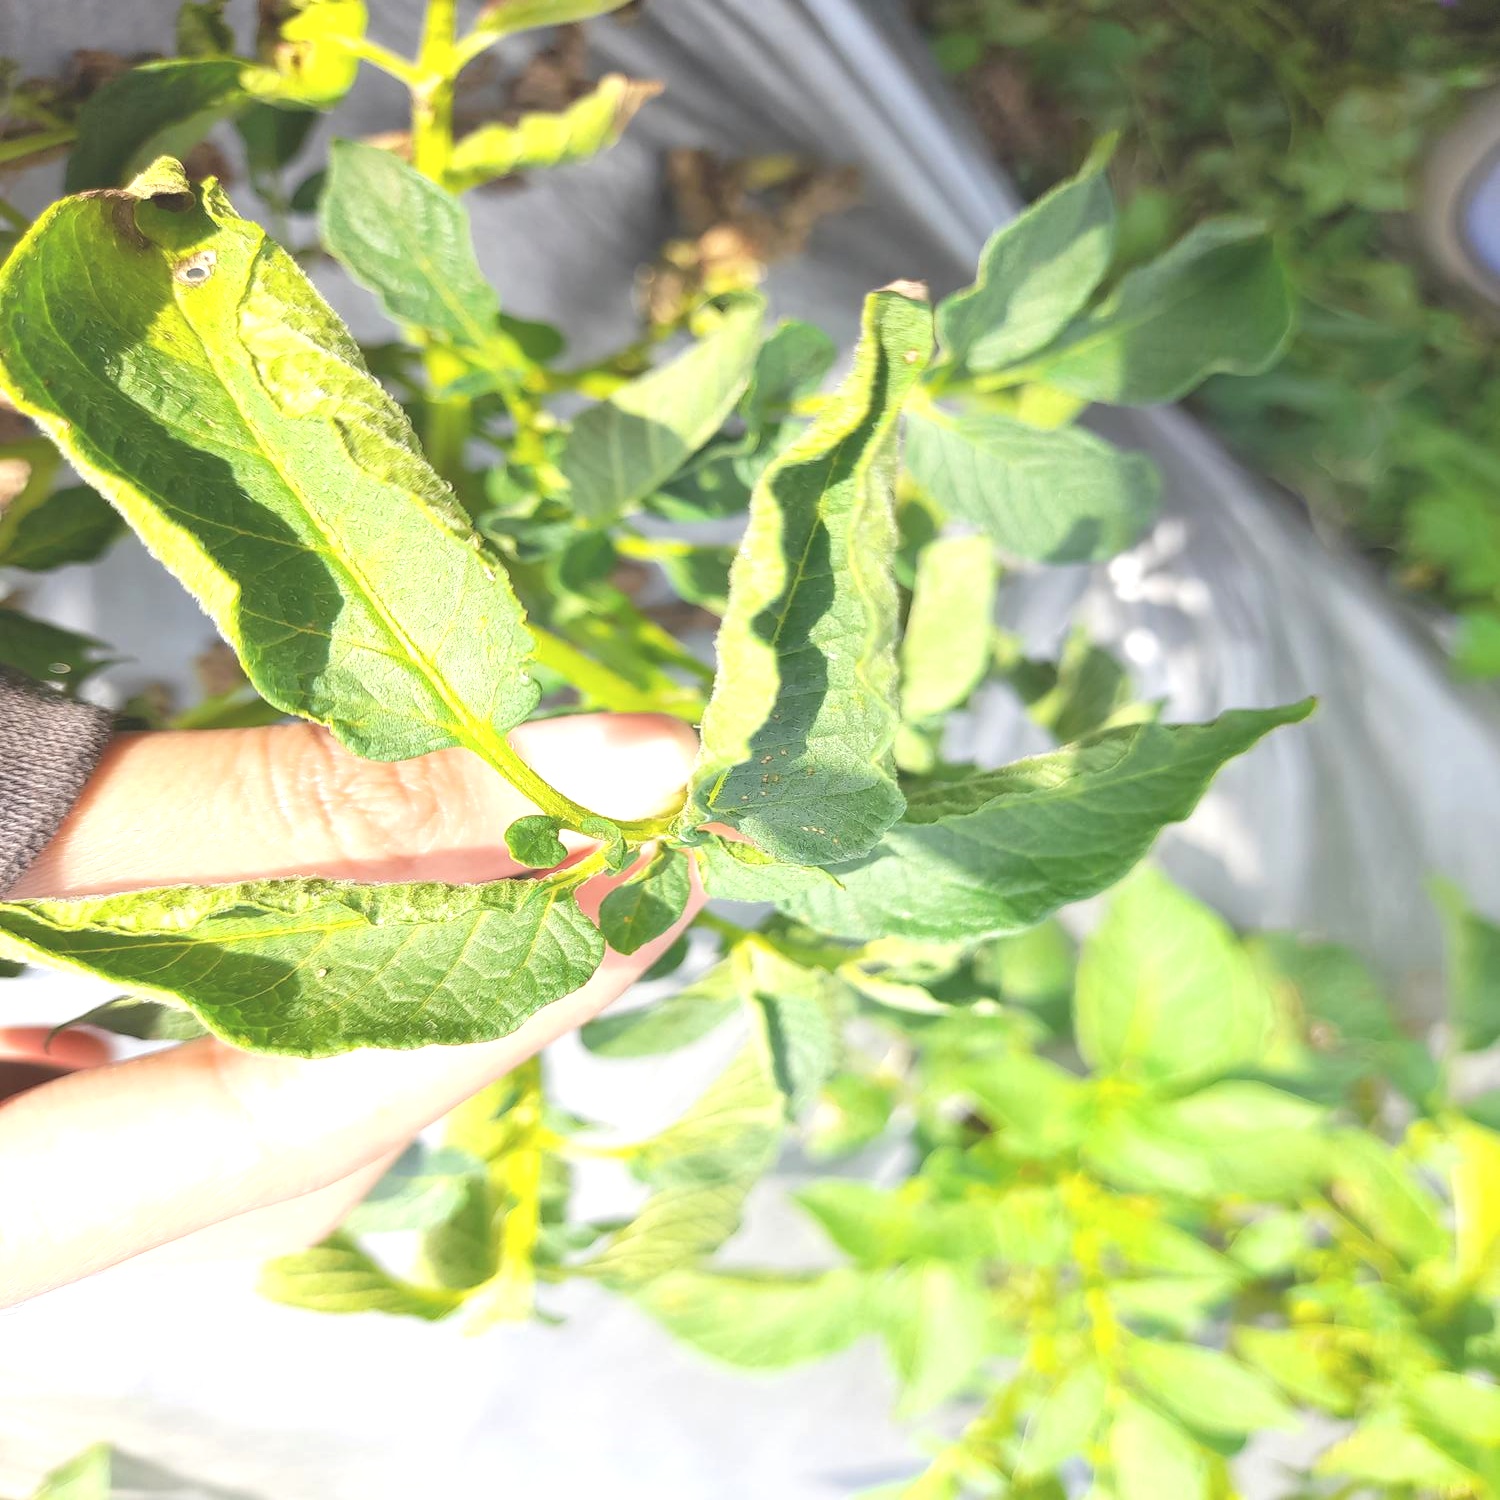
Etiqueta: Pudricion_Parda